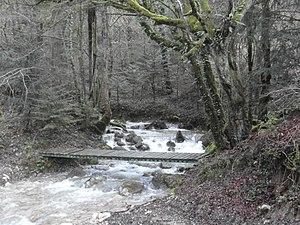
Torrent de la Voroize
Veurey-Voroize est une commune française située dans le département de l'Isère, en région Auvergne-Rhône-Alpes, correspondant à l'ancienne province du Dauphiné. Veurey-Voroize est également une des 49 communes adhérentes de la métropole Grenoble-Alpes Métropole.